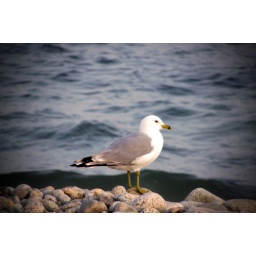
A bird on a rock overlooking East Beach in Westport, MA.